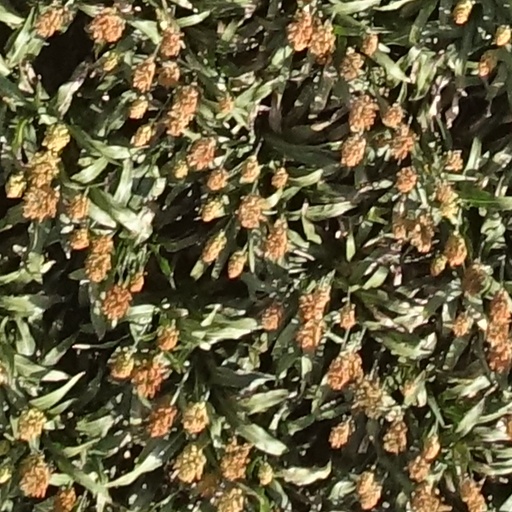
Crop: sorghum